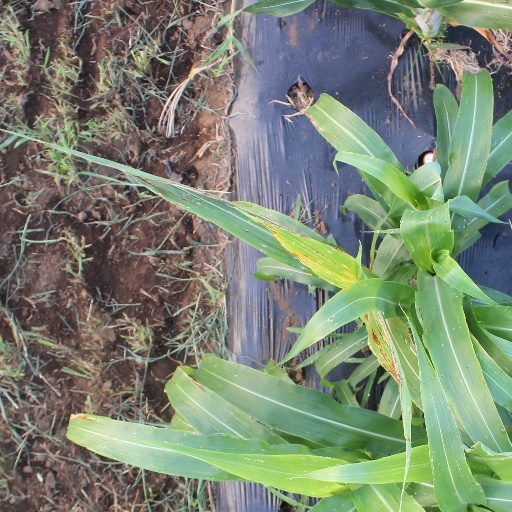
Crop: sorghum